1990 Miller Genuine Draft 400 (Richmond)

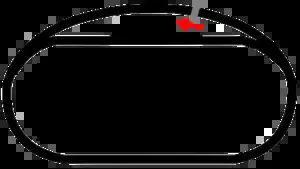
The layout of Richmond International Raceway, the venue where the race was at.

Richmond International Raceway (RIR) is a 3/4-mile (1.2 km), "D"-shaped, asphalt race track located just outside Richmond, Virginia in Henrico County. It hosts the Monster Energy NASCAR Cup Series and Xfinity Series. Known as "America's premier short track", it formerly hosted a NASCAR Camping World Truck Series race, an IndyCar Series race, and two USAC sprint car races.